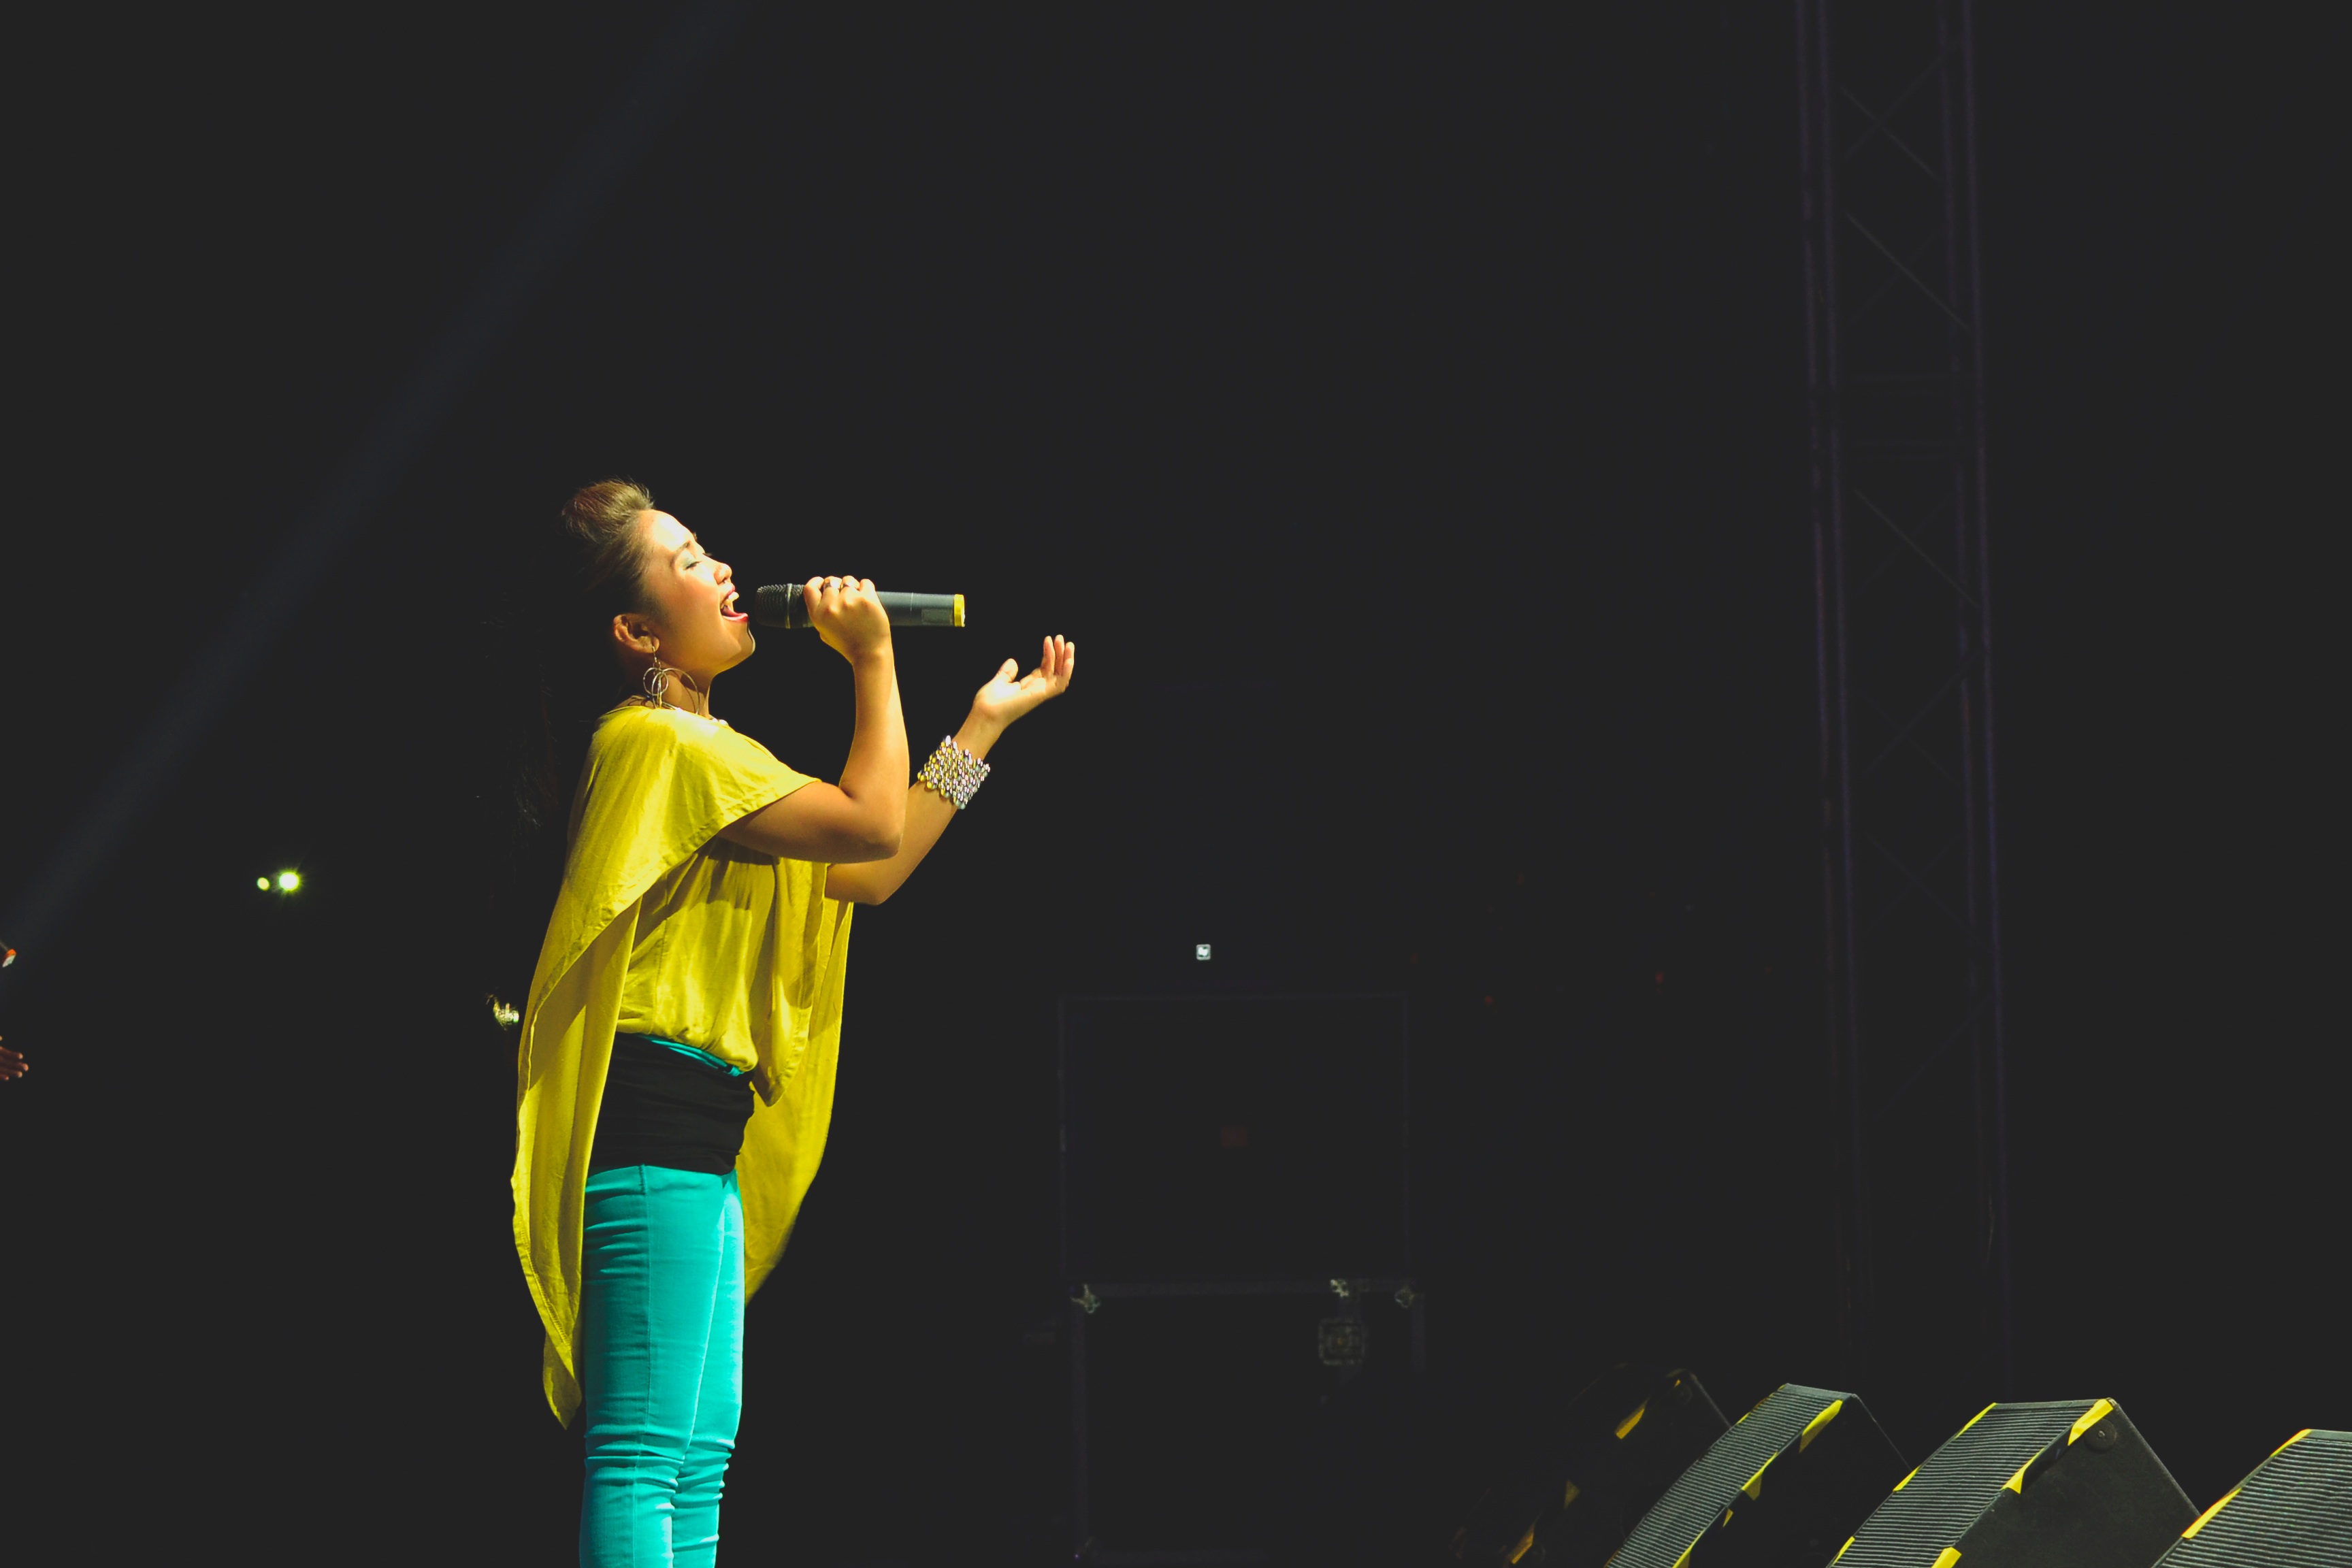
person, woman, female, lady, performance art, stage, performance, singing, entertainment, screenshot, performing arts, musical theatre, modern dance, concert dance